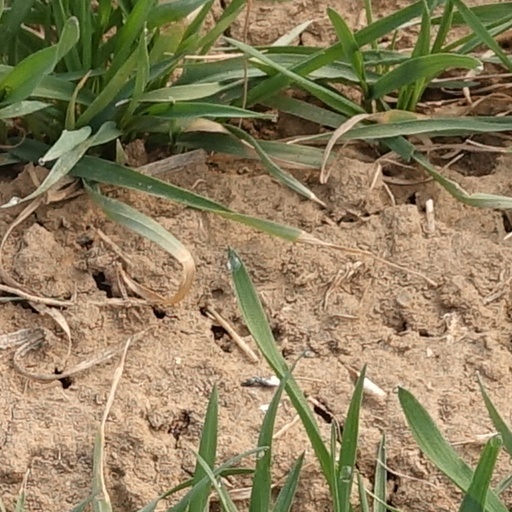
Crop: wheat